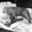
Label: cat